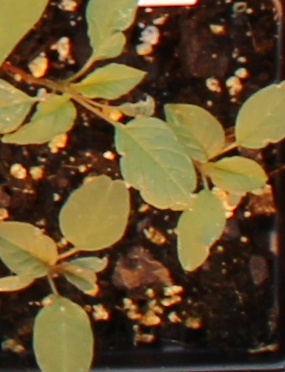
Label: Palmer Amaranth